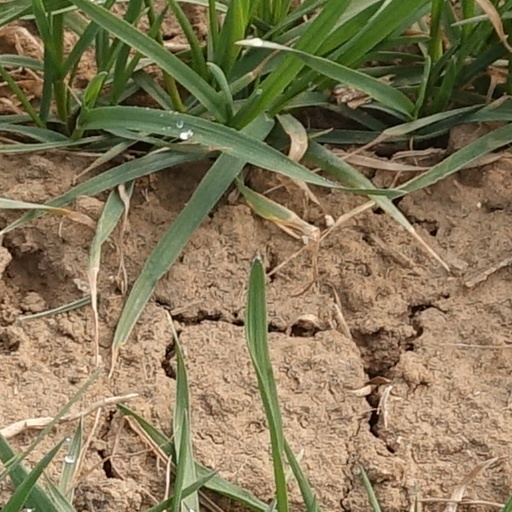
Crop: wheat